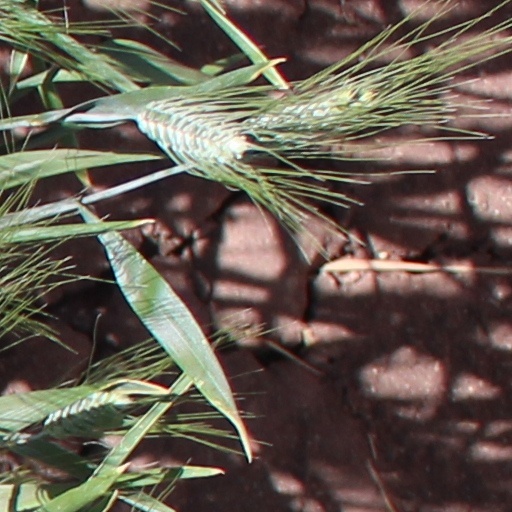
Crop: wheat